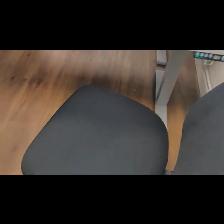
Label: NonHuman